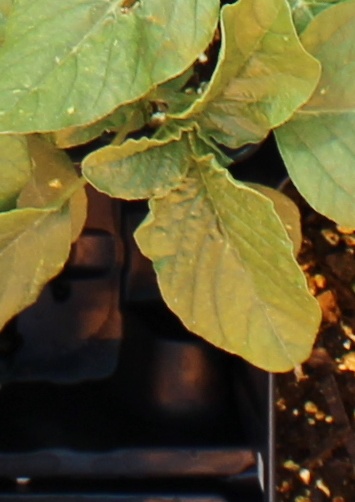
Label: Redroot Pigweed